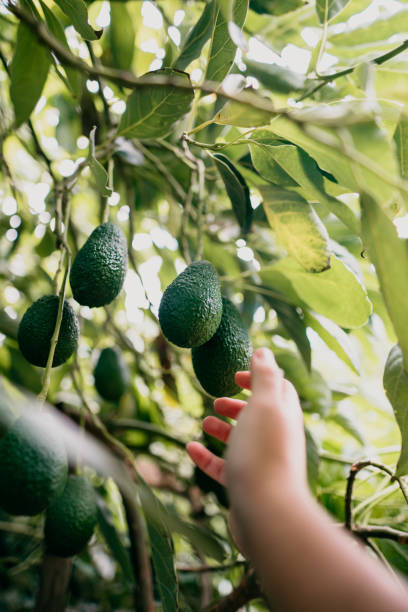
Label: Avocado